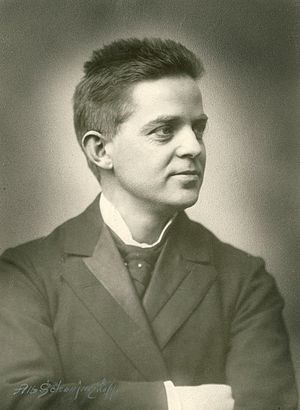
Sænk kun dit hoved, du blomst
Carl Nielsen, 1901.
Sænk kun dit hoved, du blomst er en dansk sang med tekst af Johannes Jørgensen og musik af Carl Nielsen.